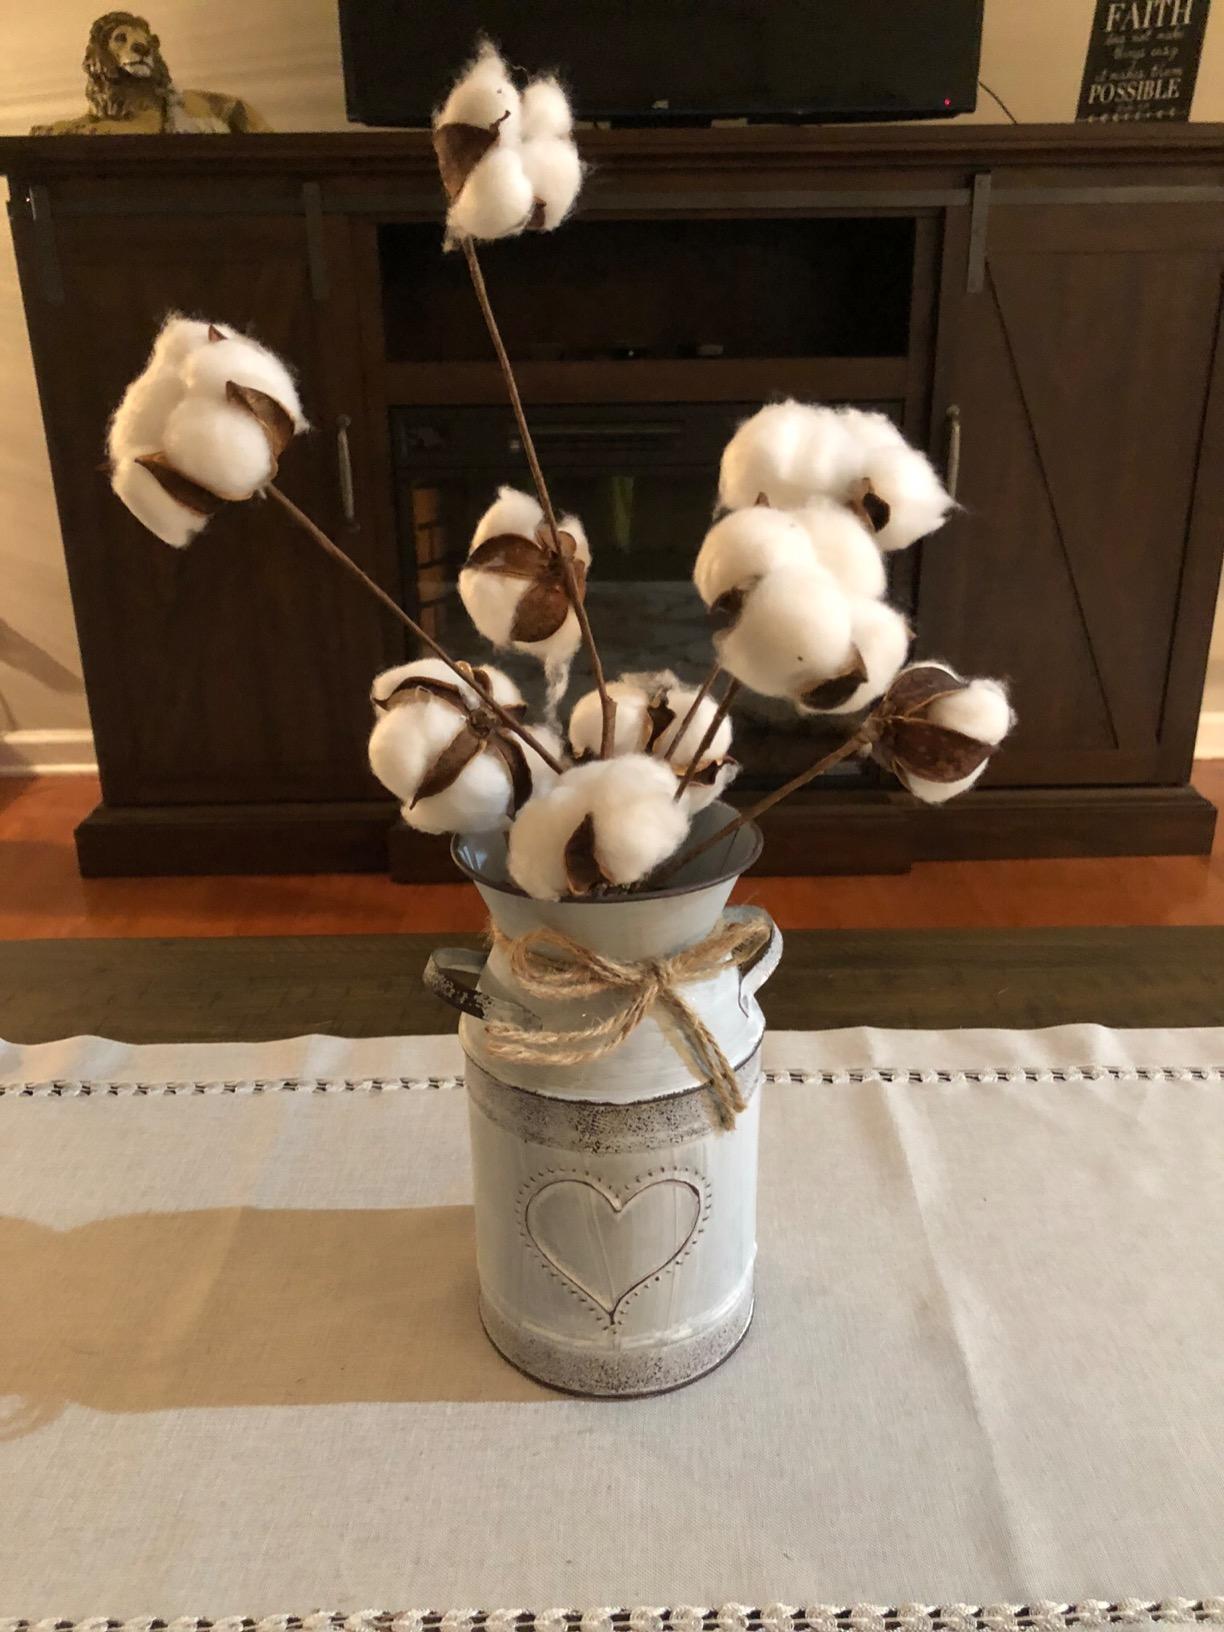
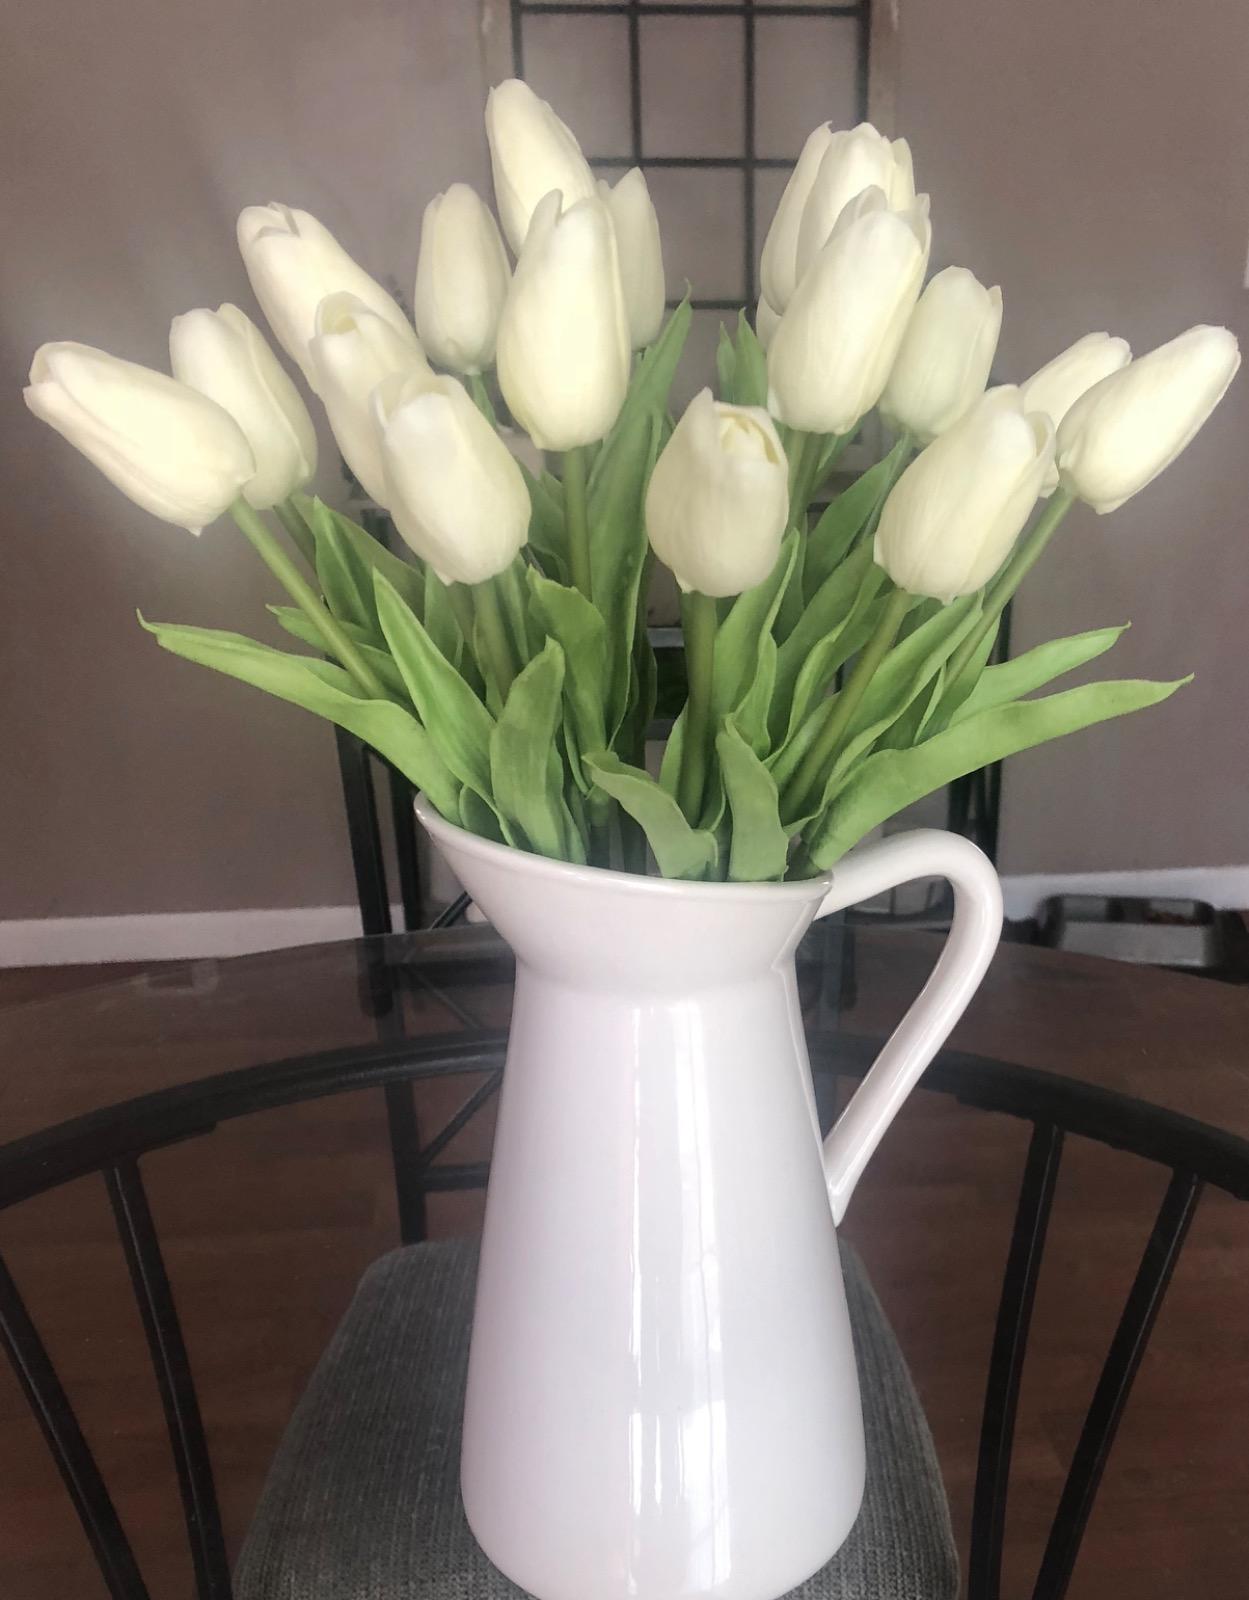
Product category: vase
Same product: no